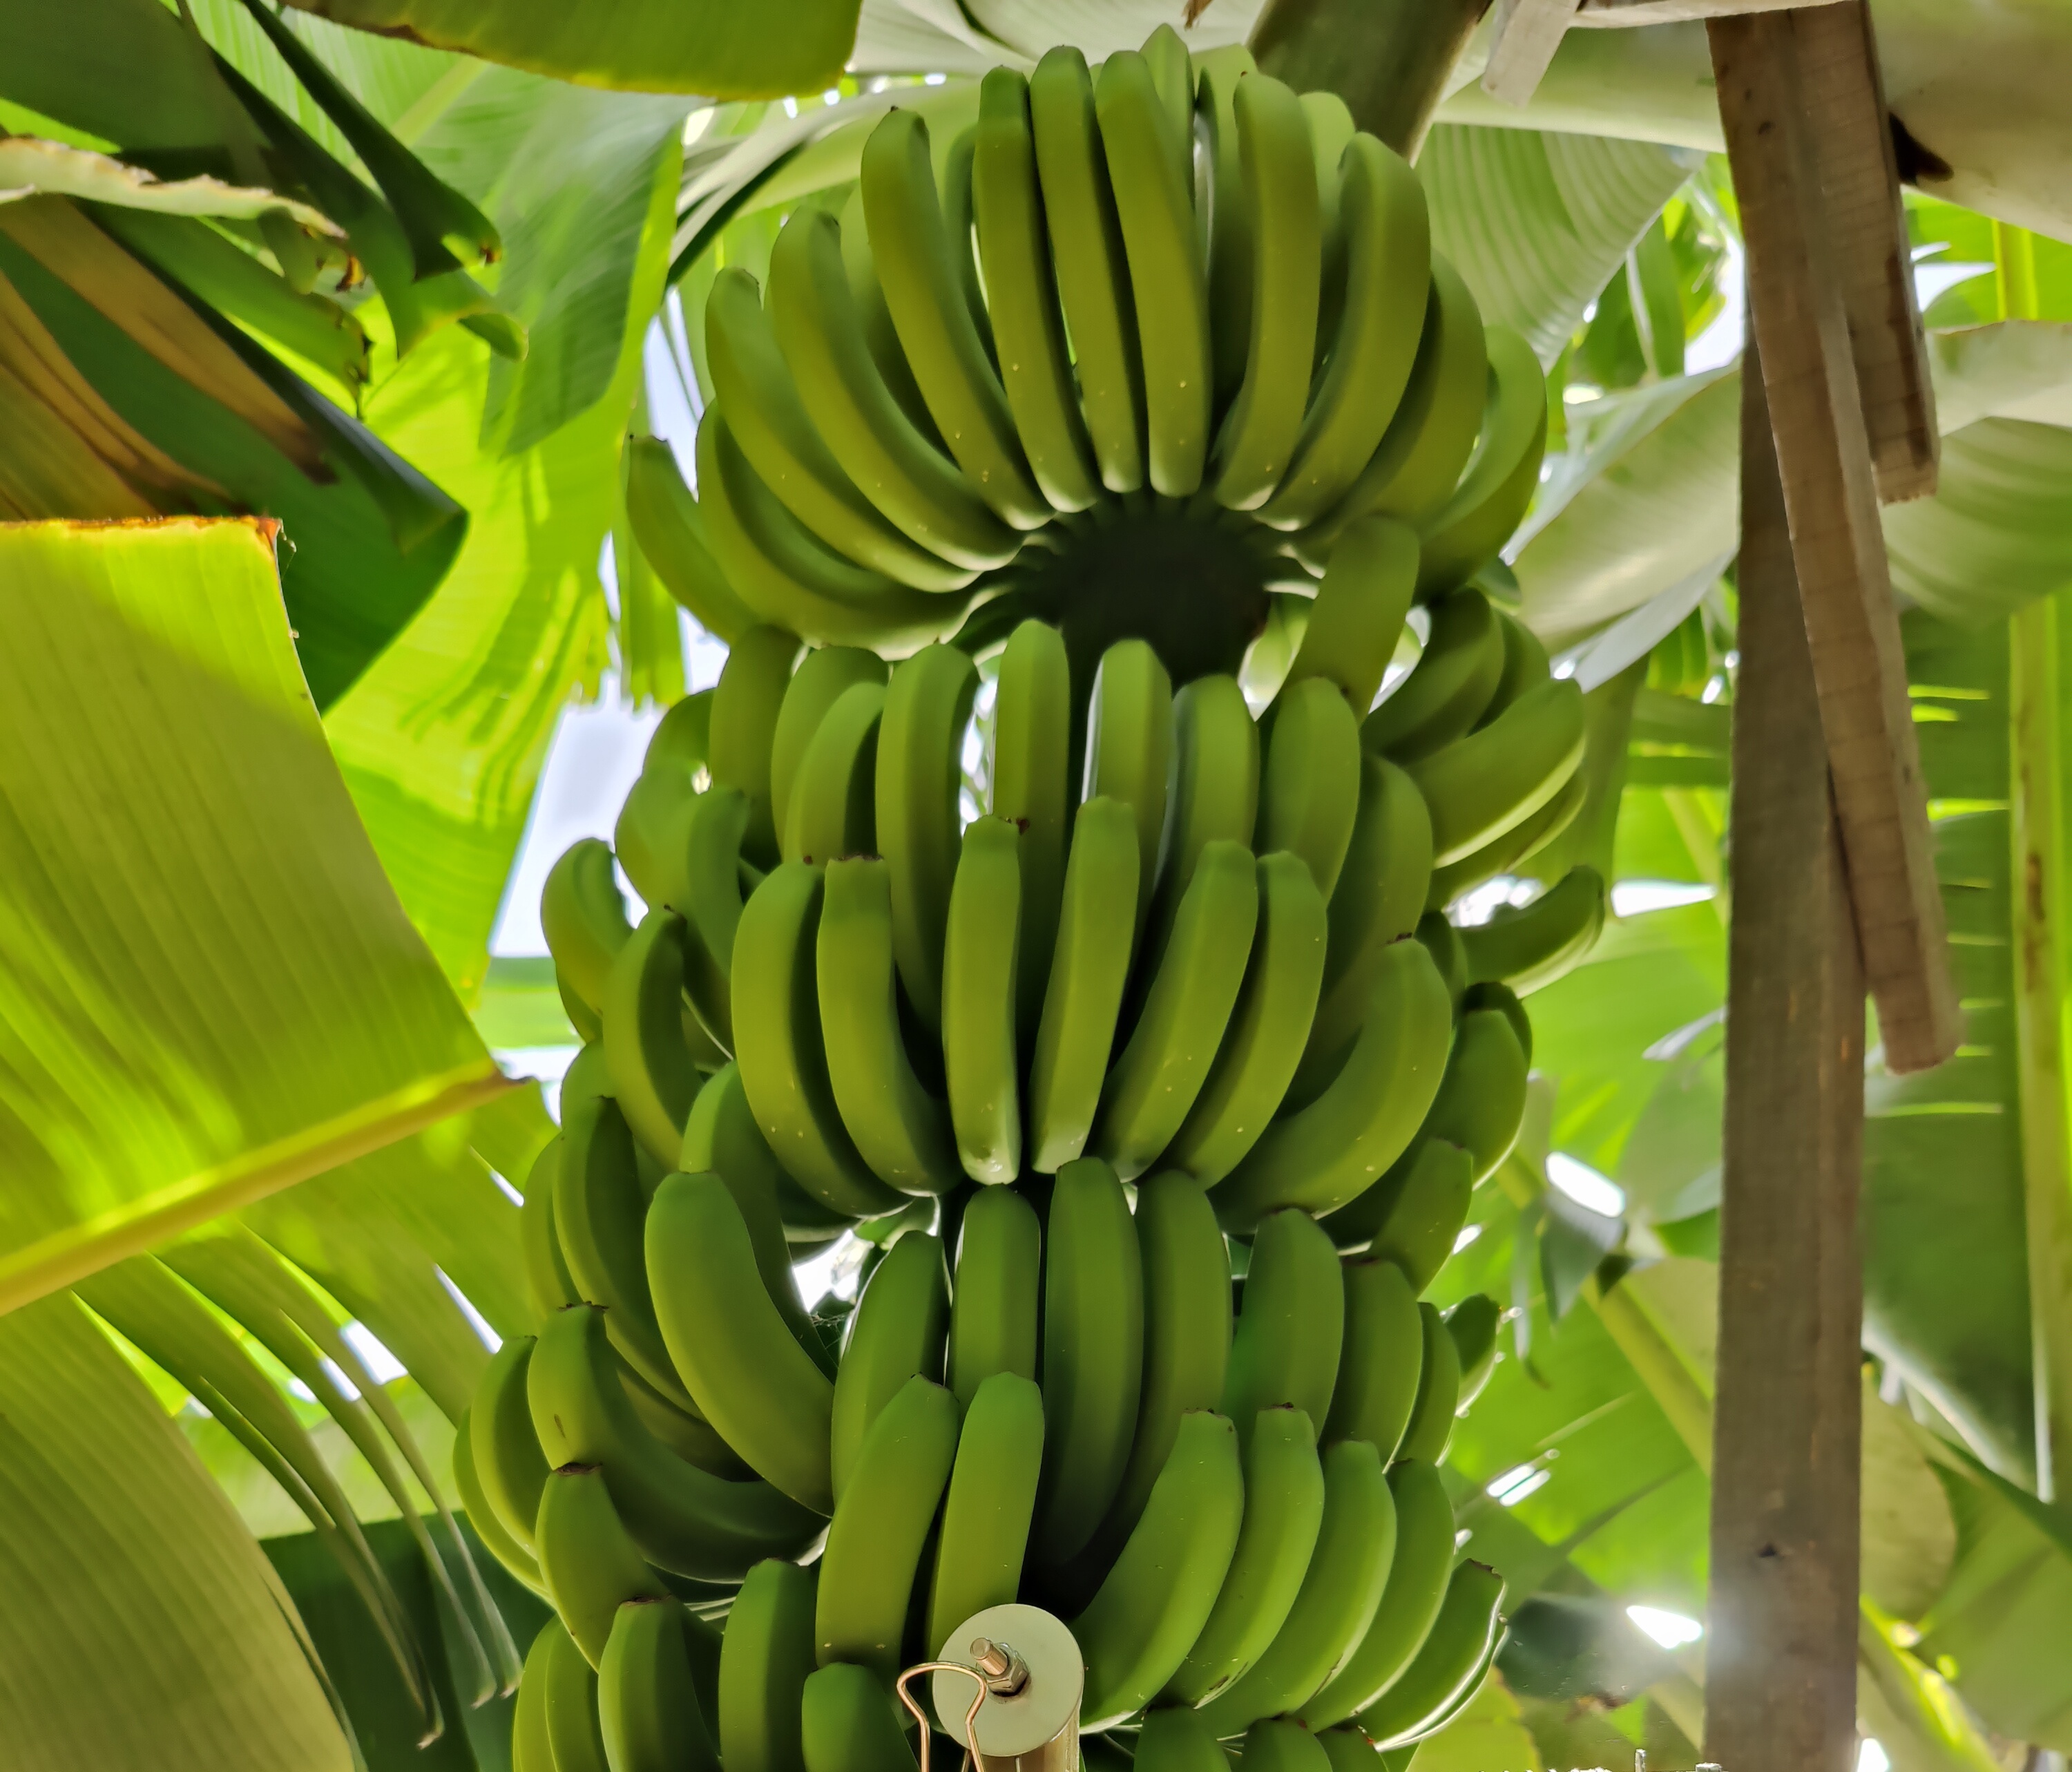
Label: Keep